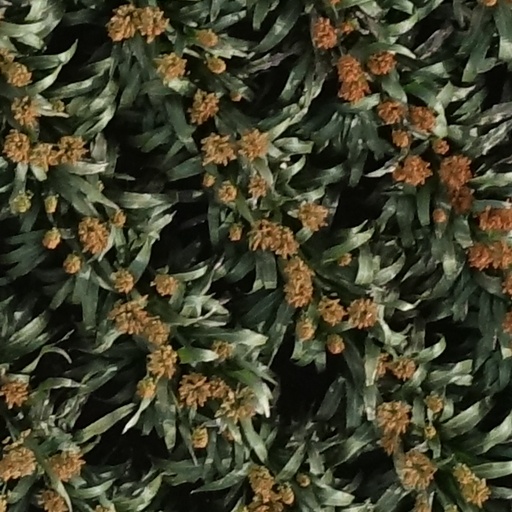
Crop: sorghum